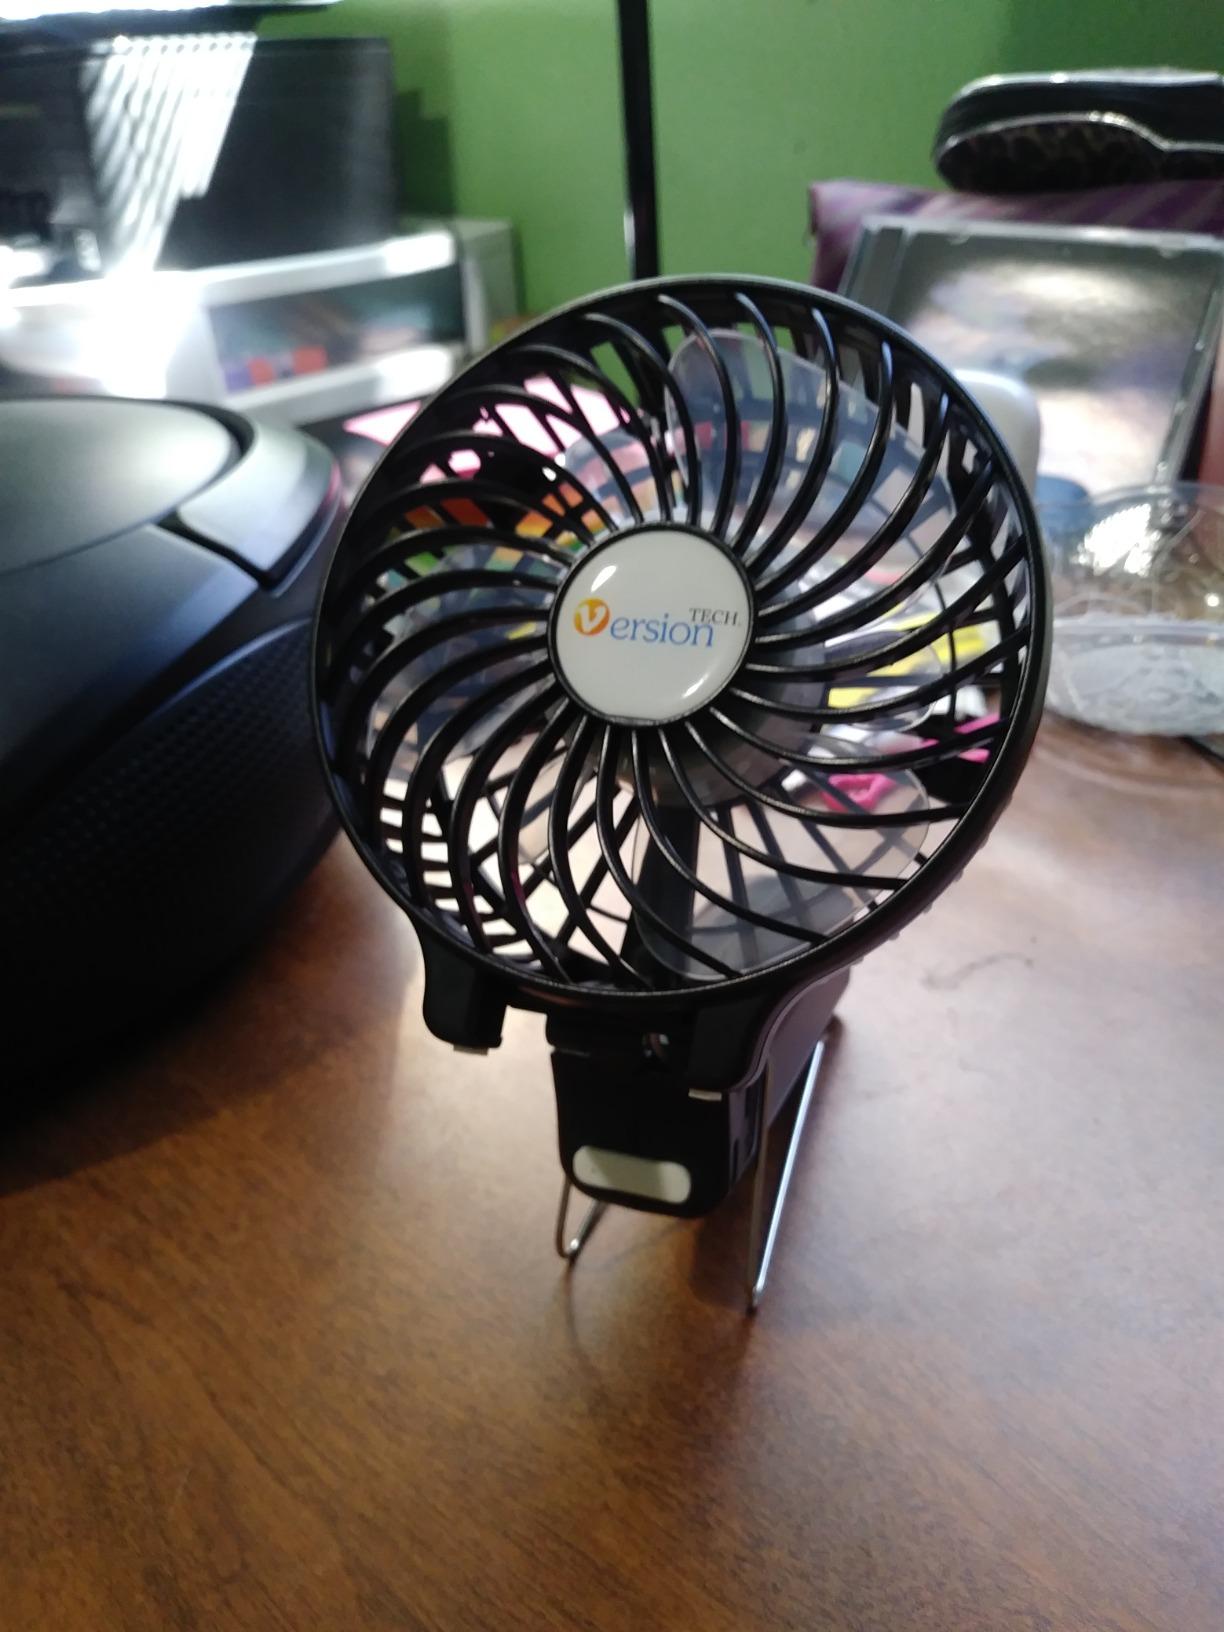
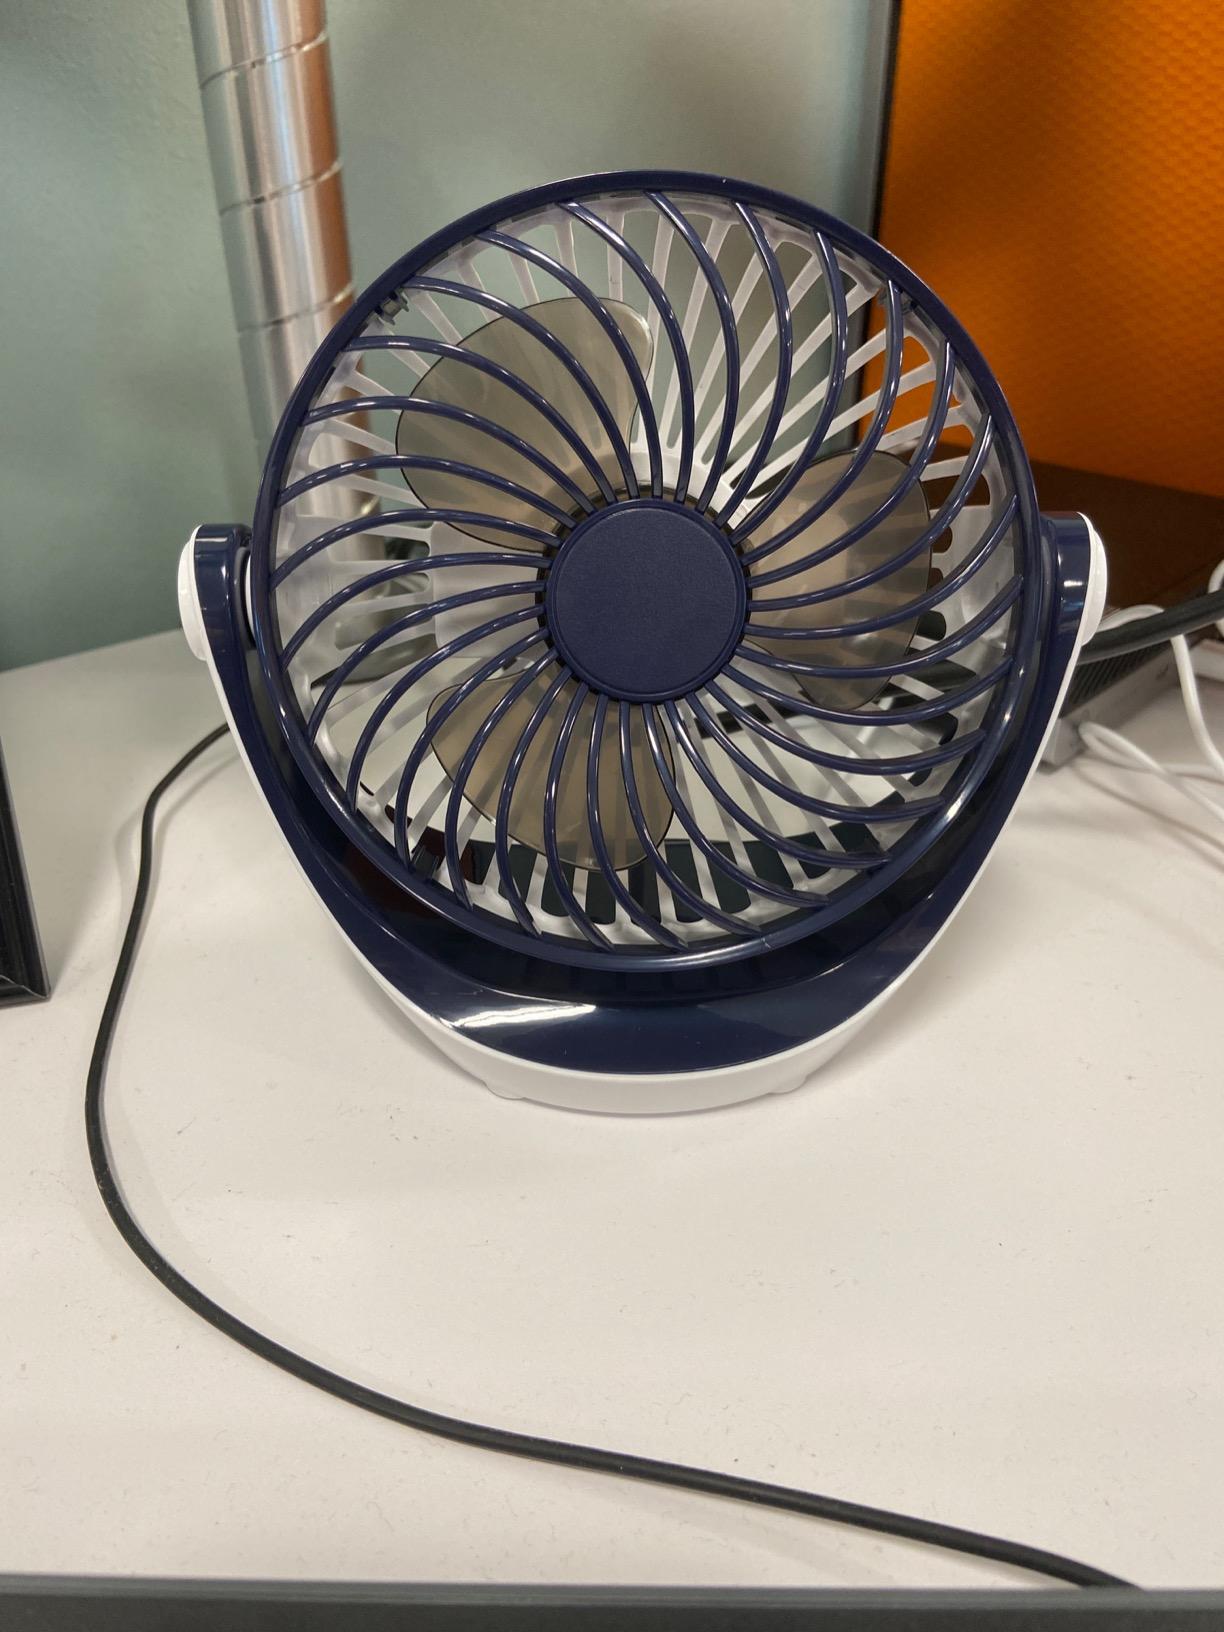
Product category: fan
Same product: no